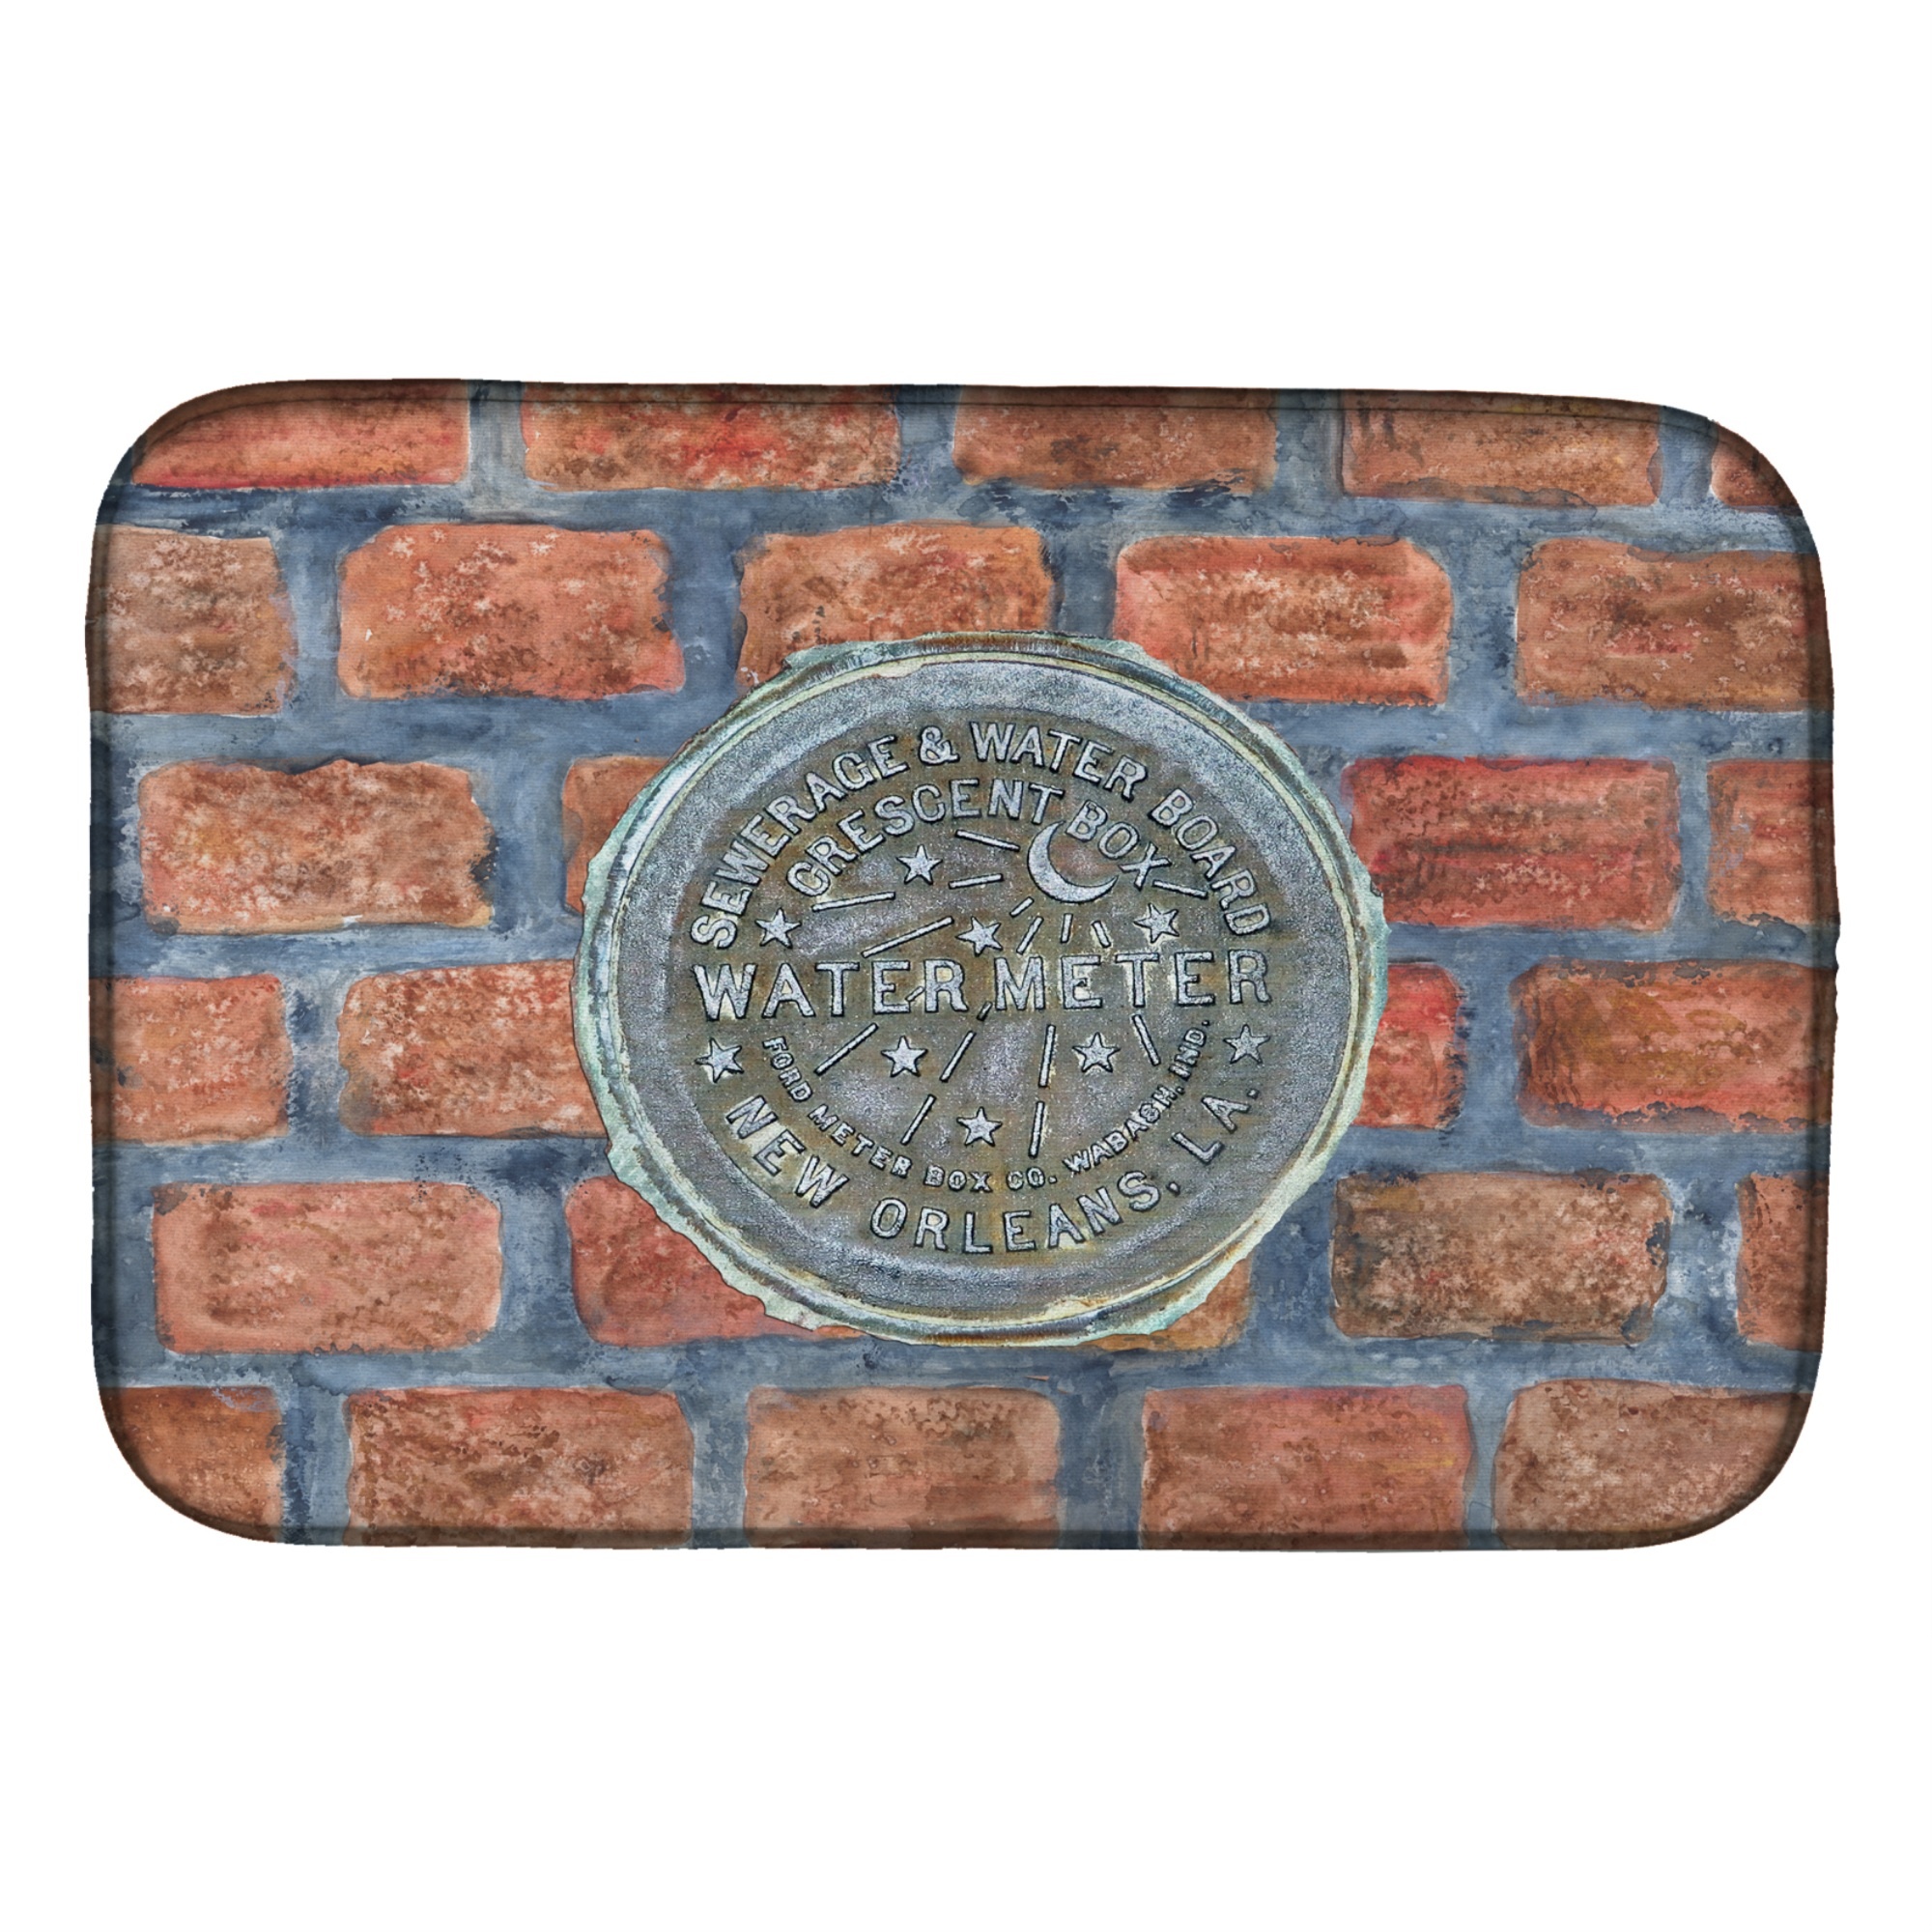
'Caroline's Treasures 8829DDM Dish Drying Mat  14 x 21  Multicolor''
Tired Of Setting Dishes On An Old Towel? Well Fret No More When You Set Your Eyes On This Decorative Dish Mat! It Measures 14 Inches X 21 Inches And Features A Water-Absorbent Polyester Face Polyurethane Foam Insert Polyester Mesh Lining And A Binding Edge Finish. Add A Touch Of Flair And Functionality To The Kitchen By Ordering Yours Today! Model No : 8829Ddm''Caroline'S Treasures 8829Ddm Dish Drying Mat 14 X 21 Multicolor''Brand : Caroline'S Treasures
Brand: Caroline's Treasures
Category: Home & Garden > Linens & Bedding > Kitchen Linens Sets